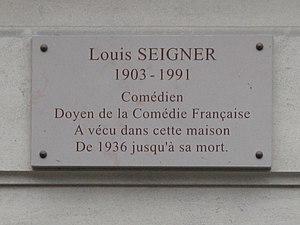
Plaque où est mort Louis Seigner dans l'incendie de l'immeuble
Louis Seigner, né le 23 juin 1903 à Arcisse, hameau de la commune de Saint-Chef dans l'Isère, et mort le 20 janvier 1991 à Paris, est un acteur français.